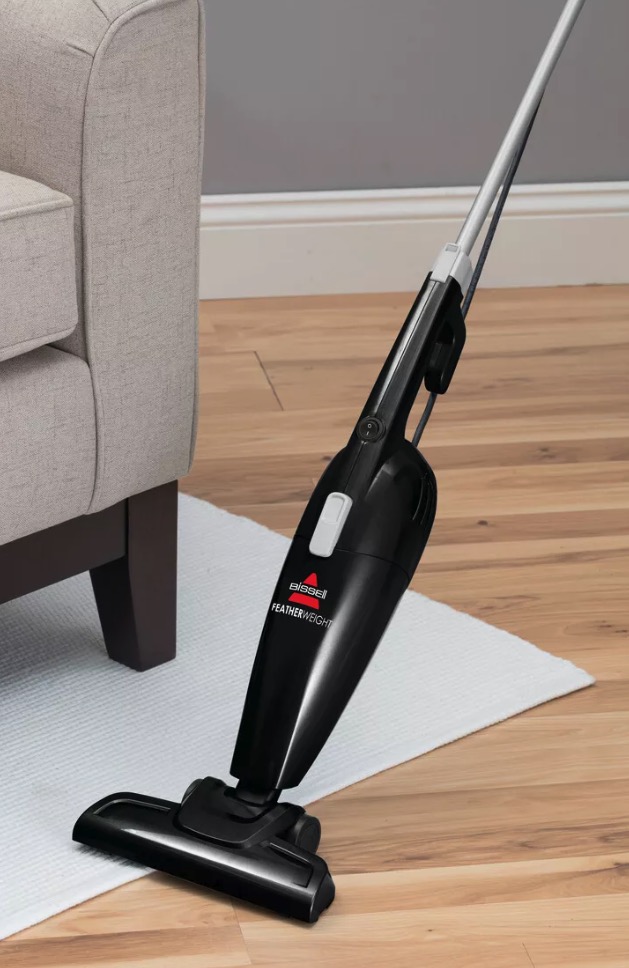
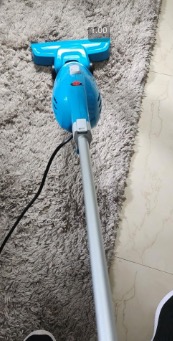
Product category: items_vacuum
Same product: no